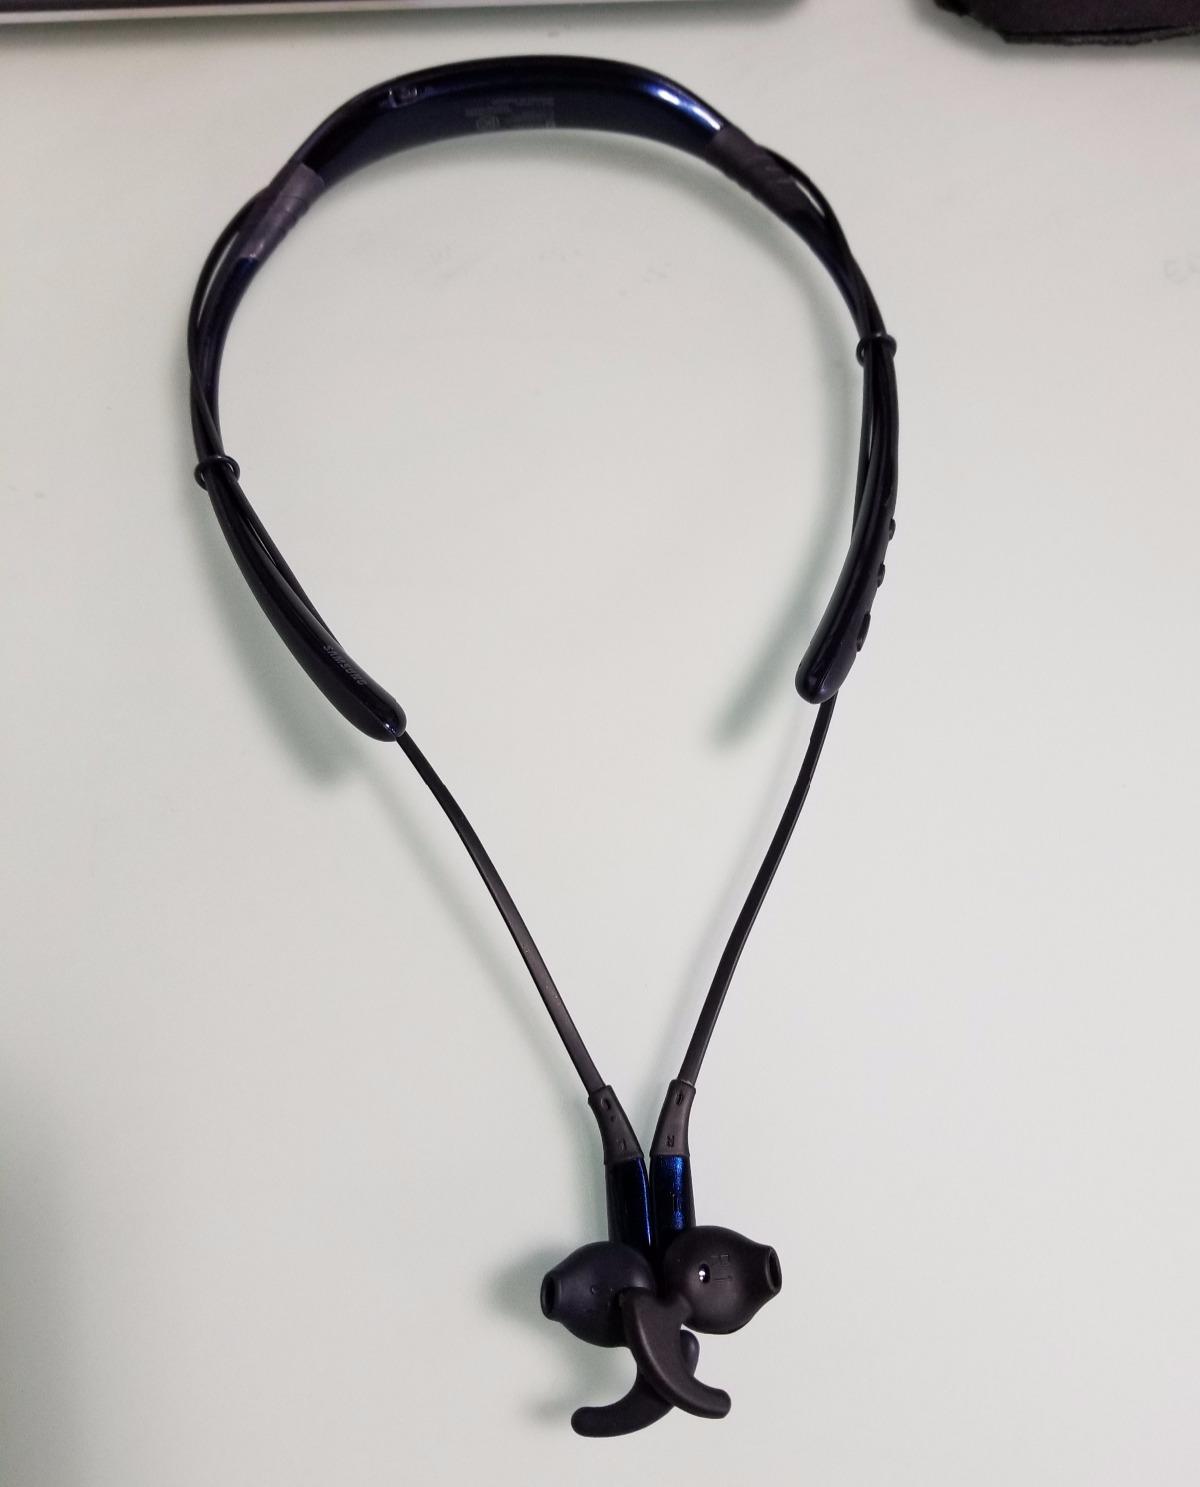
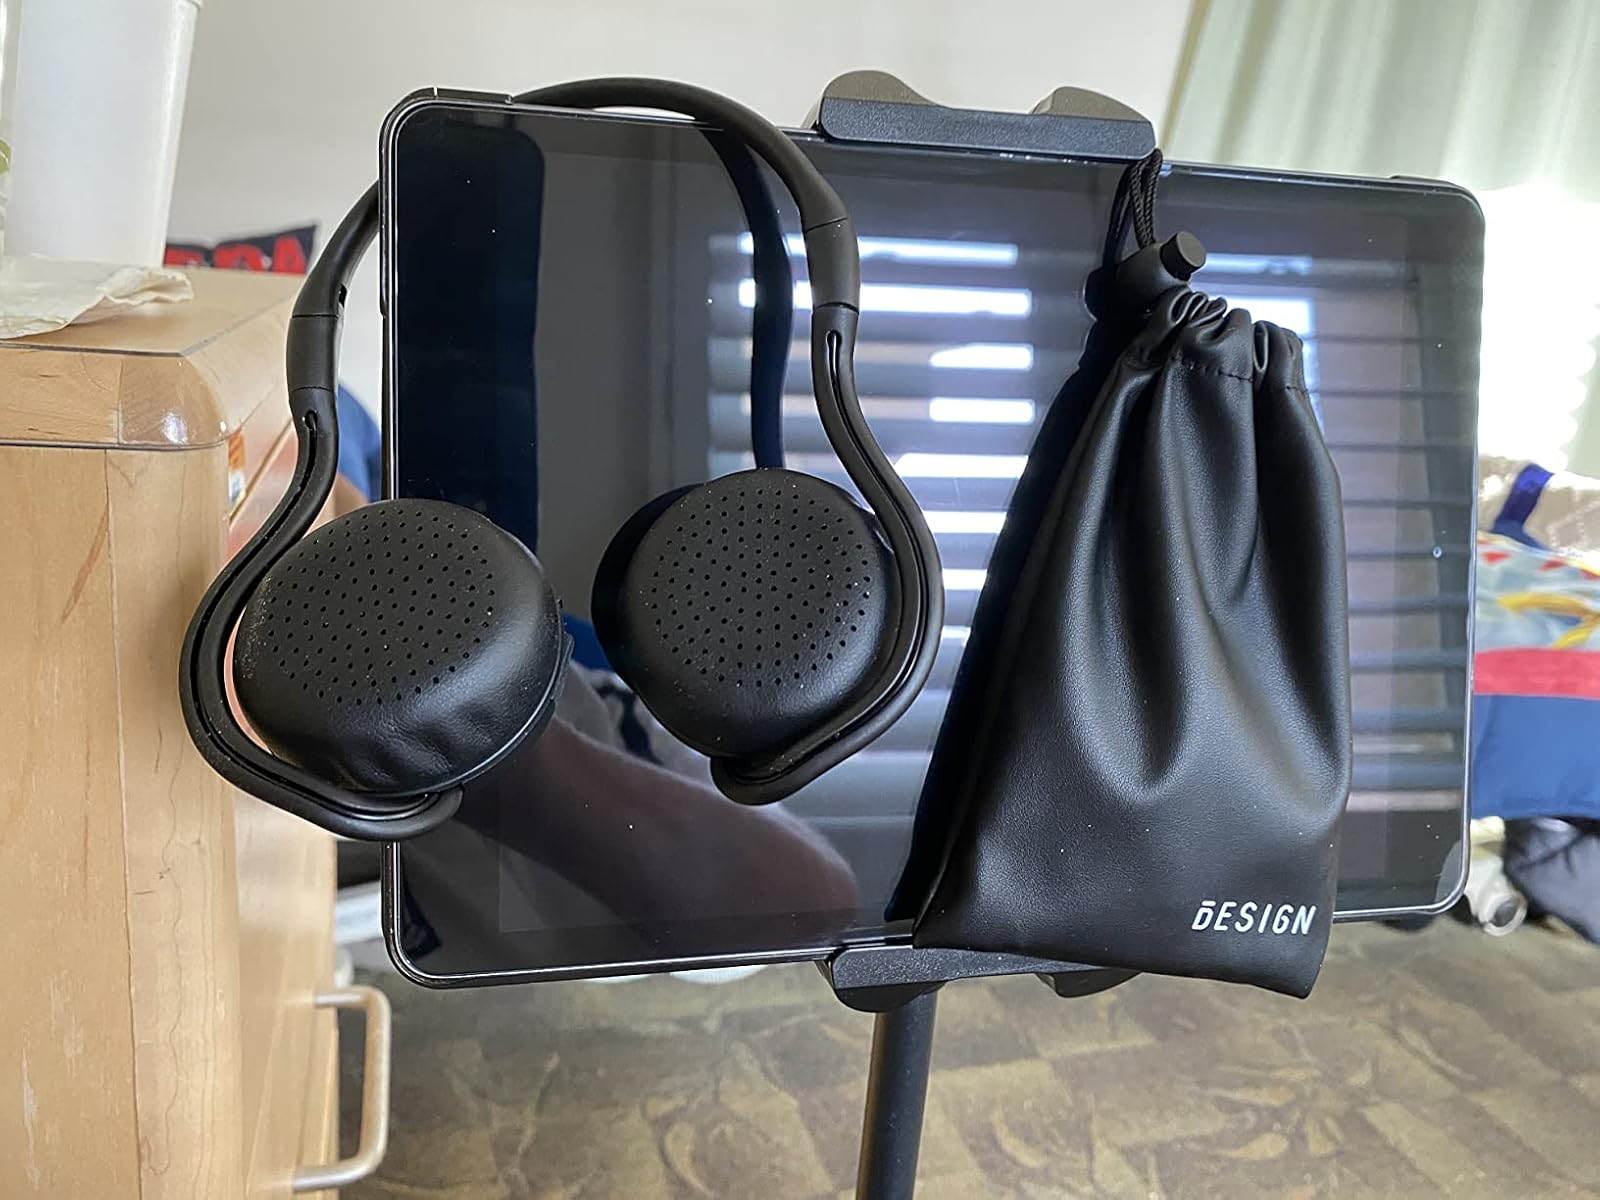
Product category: headphones
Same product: no